Saratoga, California

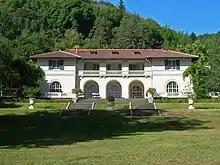
Montalvo Arts Center

The 2020 United States census reported that Saratoga had a population of 31,051. The population density was . The racial makeup was 37.9% White, 0.3% African American, 0.1% Native American, 54.3% Asian, 0.2% Pacific Islander, 1.1% from other races, and 6.1% from two or more races. Hispanic or Latino of any race were 3.6% of the population.